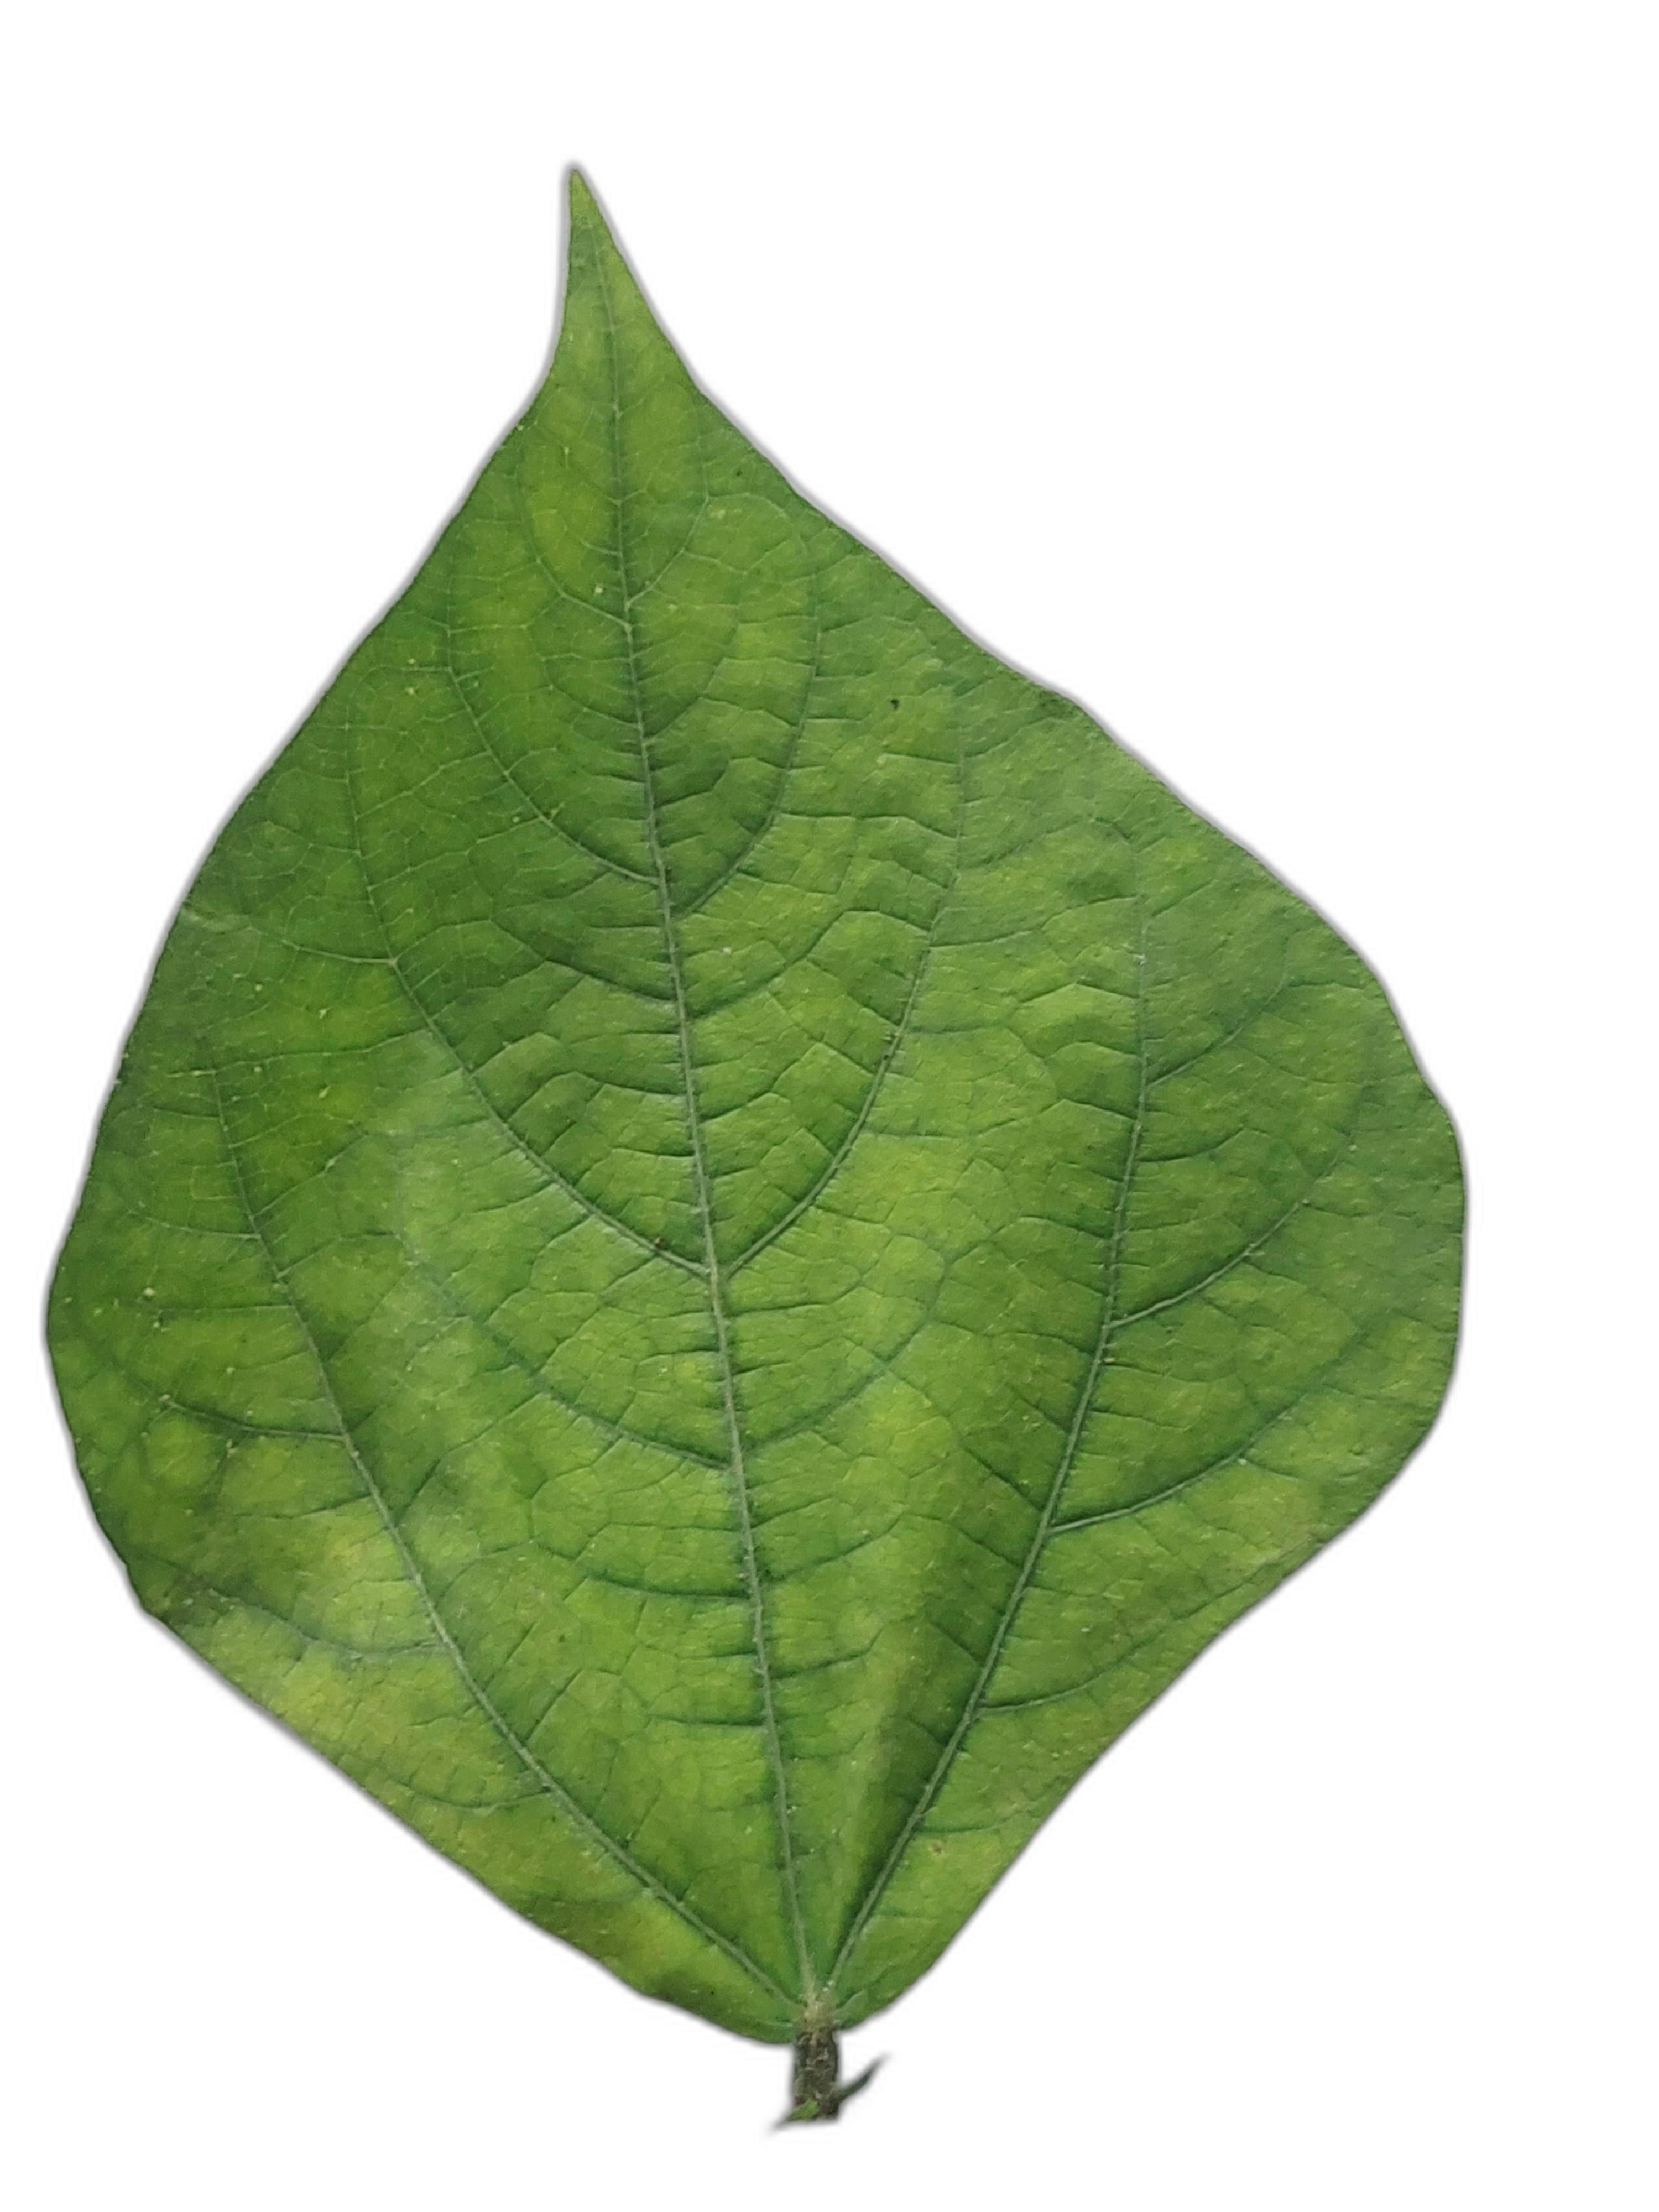
Label: Healthy